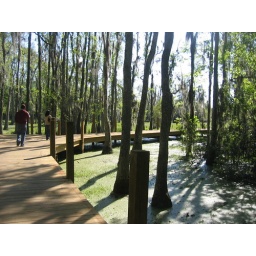
a wooden bridge over a swamp.